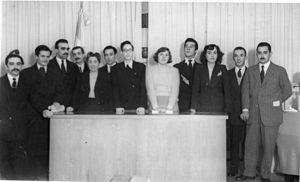
Les Ediciones del Bosque étaient un label éditorial fondé à La Plata vers 1948 par le poète et écrivain Raúl Amaral, à l’initiative et sous le parrainage de Josefina Passadori.